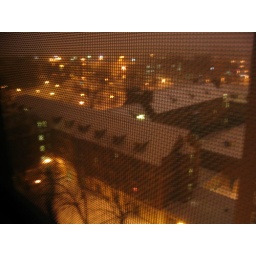
view from my old tenth floor window in stradley over baker hall